Sky position (RA, Dec in degrees): 329.171, -7.582
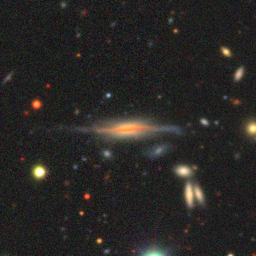
Galaxy morphology: Edge-on Galaxies with Bulge